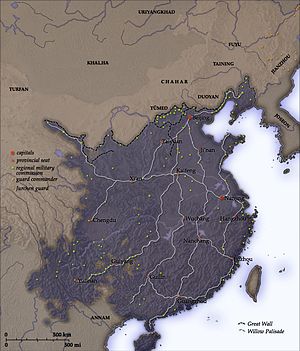
Ming-dynastiet / 1500-tallet kulturelt og økonomisk højdepunkt
Ming-Kina i 1580.
Ming-dynastiet, 1368-1644, var det sidste kejserdynasti, der havde Hankinesere som regenter. Det efterfulgte Yuan-dynastiet, der havde kejsere af mongolsk oprindelse, og det blev efterfulgt af Qing-dynastiet, der havde kejsere af manchurisk oprindelse